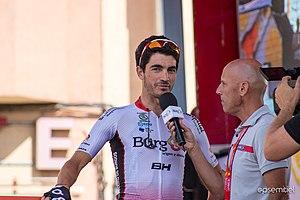
Jorge Cubero Gálvez est un coureur cycliste espagnol, membre de l'équipe Burgos BH.